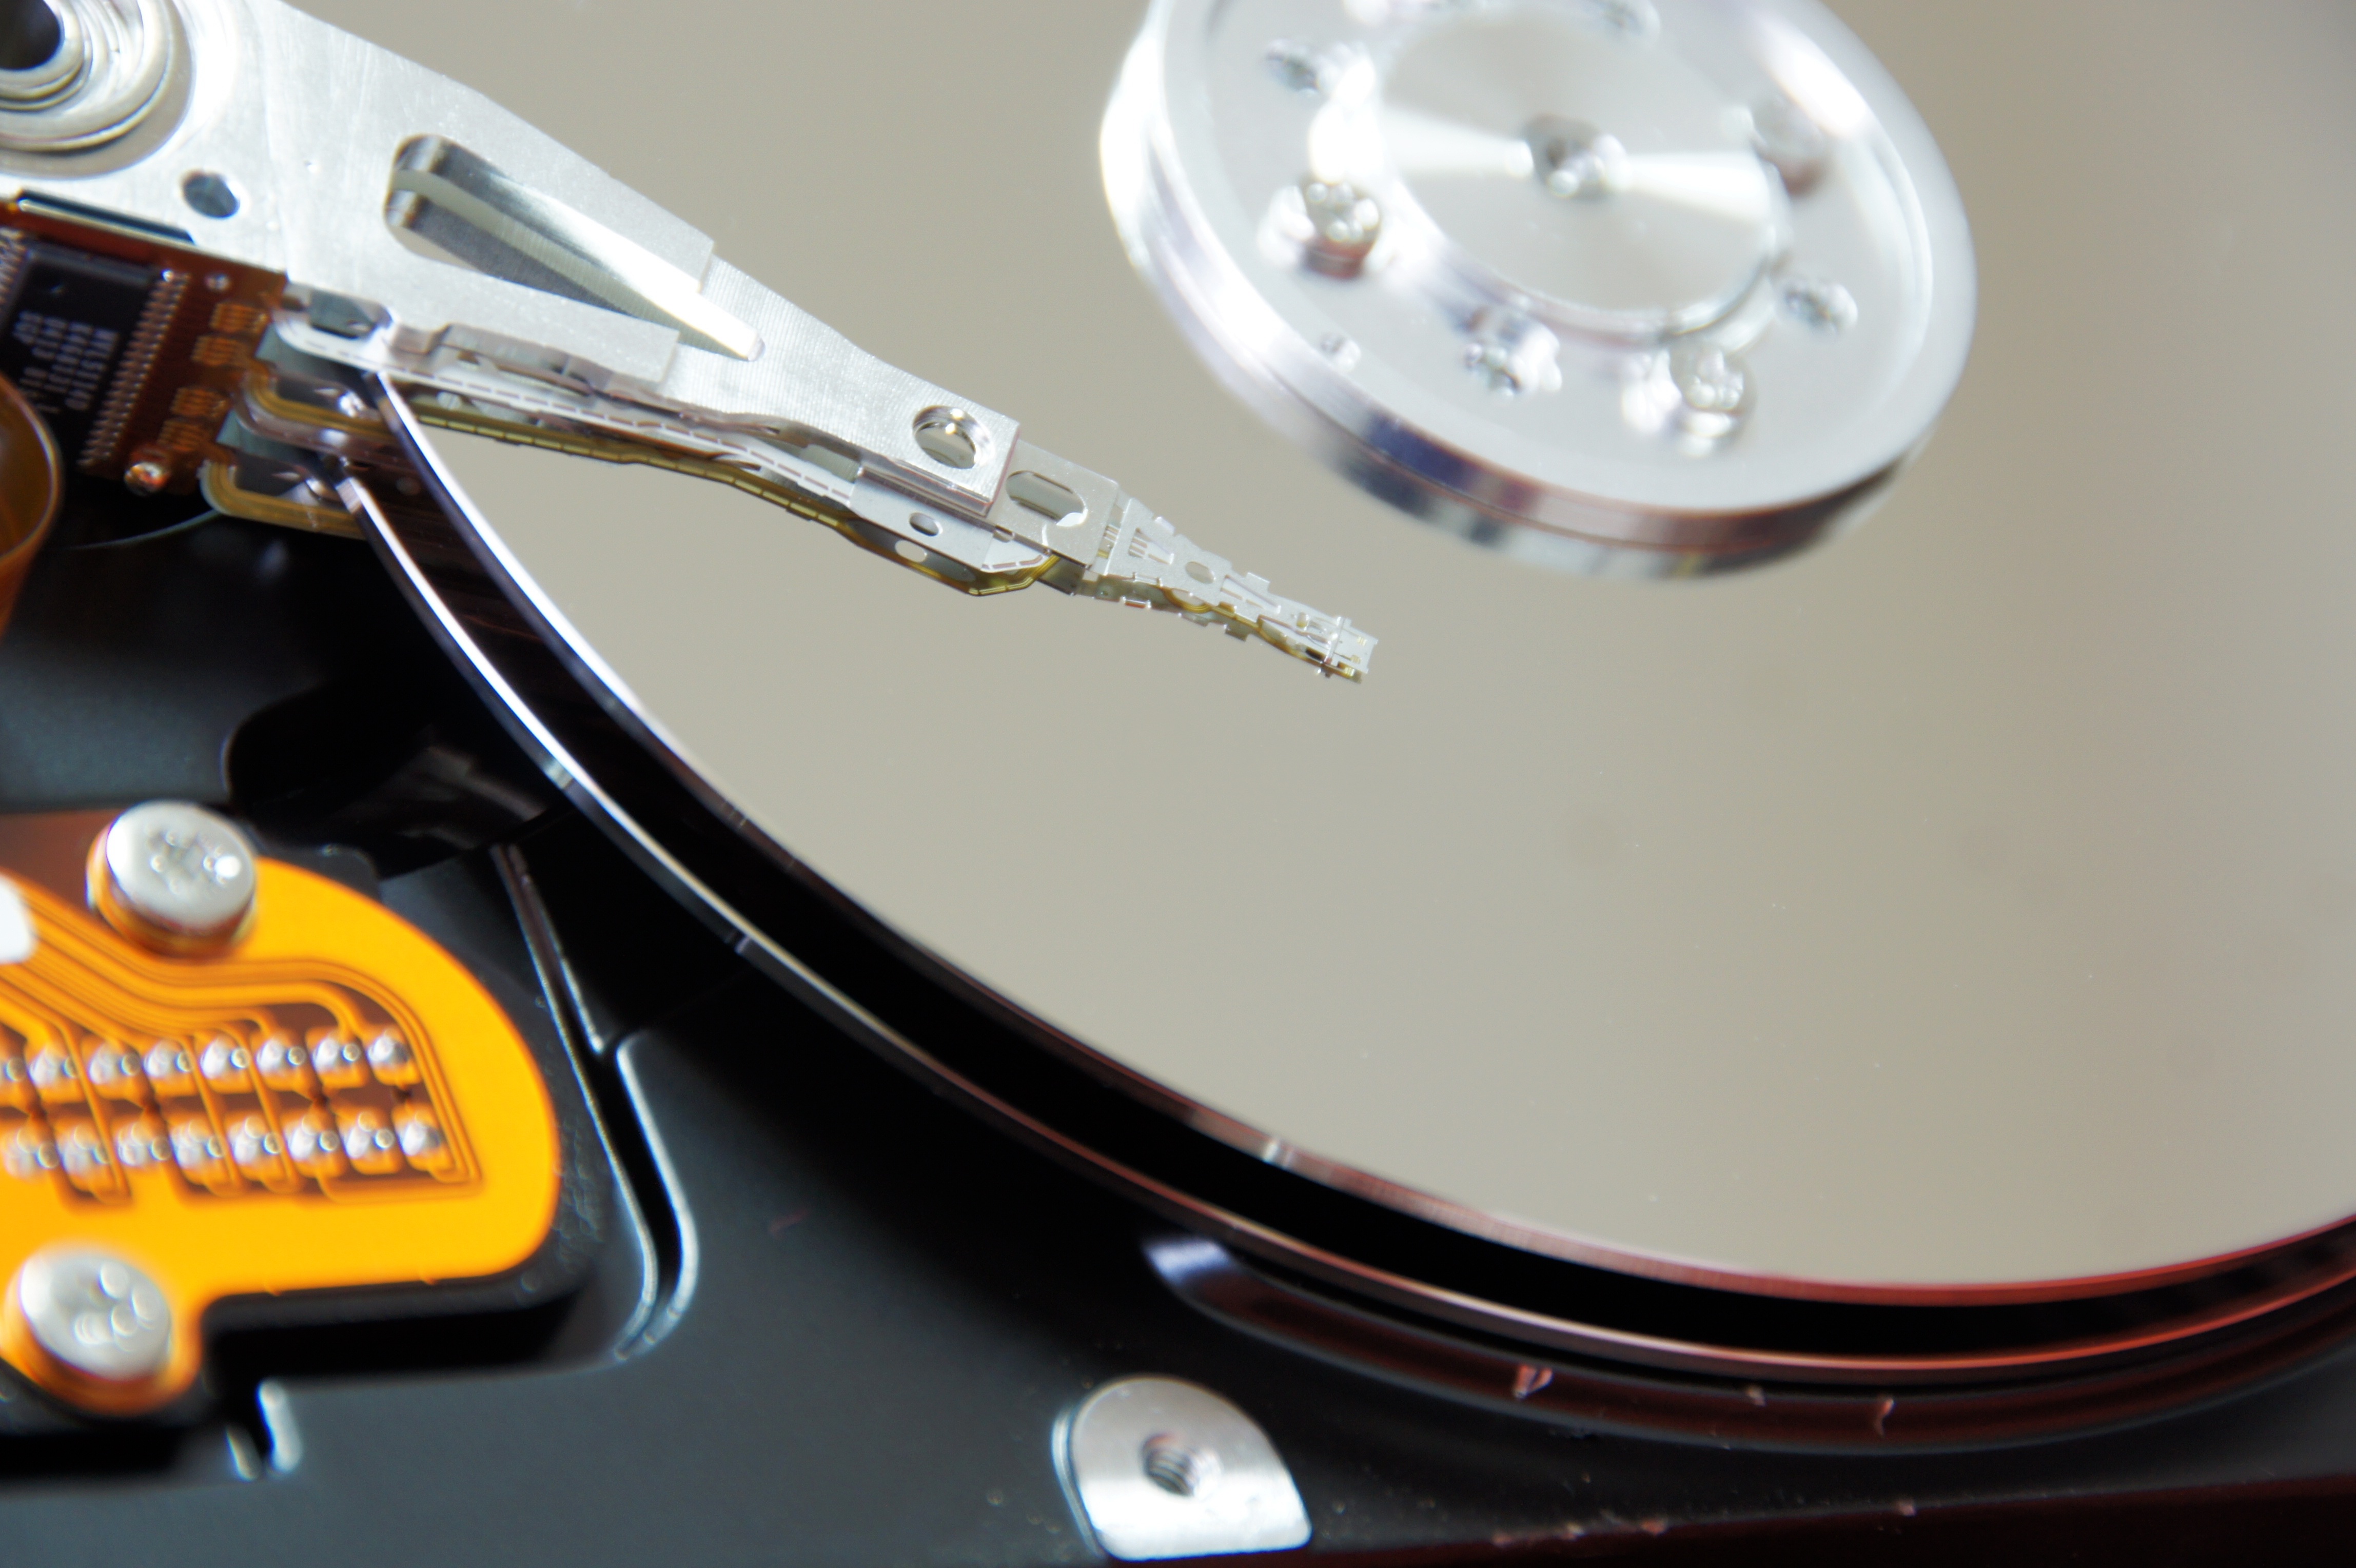
wheel, glass, repair, head, motor, decomposition, cylinder, hard disk, glitches